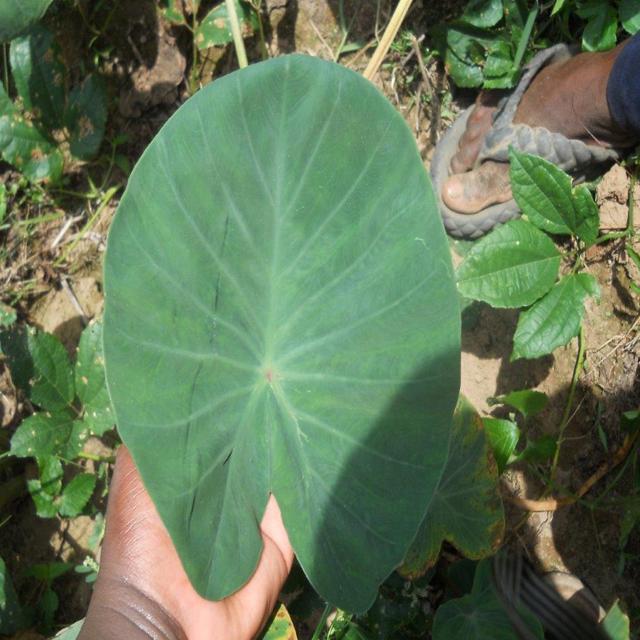
Label: Healthy